Port Mouton, Nova Scotia

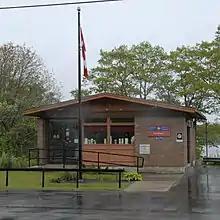
Port Mouton post office

Port Mouton is a small village along Highway 103 on the southwest coast of Region of Queens Nova Scotia, Canada. It is about ten miles from Liverpool, the nearest significant community, and 160 kilometres from Halifax. The local residents pronounce the town's name 'Port Mah-TOON'.